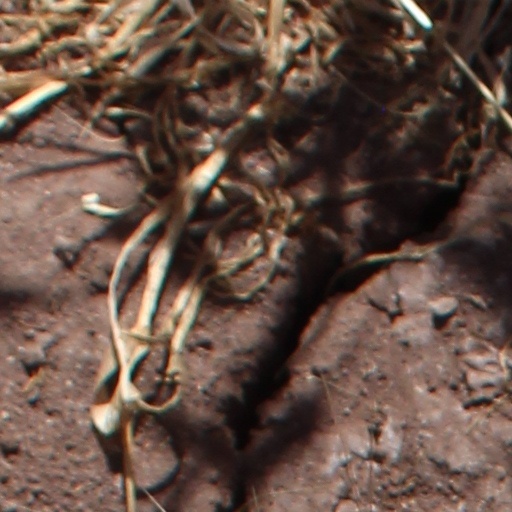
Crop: wheat